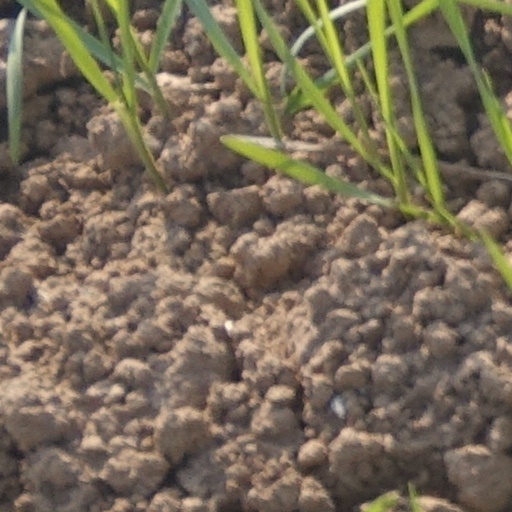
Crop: wheat